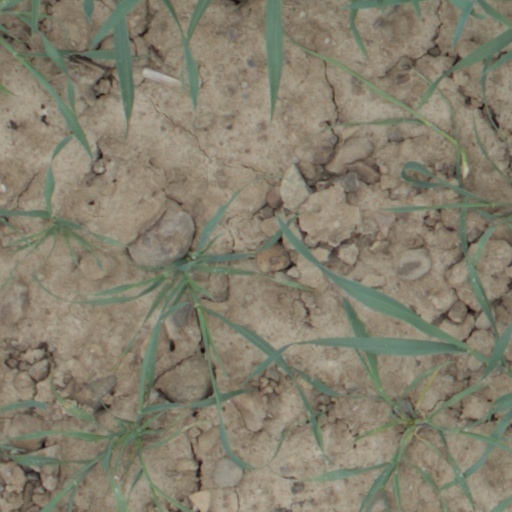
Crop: wheat